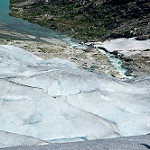
Label: glacier